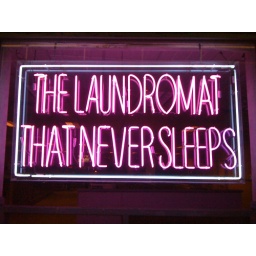
This famous neon sign hangs in the window of Metro Community Laundromat (561 Metropolitan Avenue) in Williamsburg, Brooklyn, NYC.